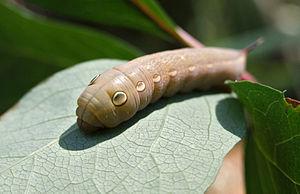
Theretra alecto est une espèce d'insectes lépidoptères de la famille des Sphingidae, de la sous-famille des Macroglossinae, de la tribu des Macroglossini, de la sous-tribu des Choerocampina et du genre Theretra.